Josef Suk (composer)

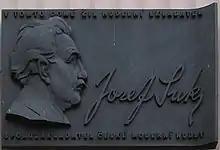
Memorial plaque

Suk's musical style started off with a heavy influence from his mentor, Dvořák. The biggest change of Suk's style came after he reached a "dead end" in his early musical style (music played less of a role in Suk's life outside of his schooling), just before he began a stylistic shift during 1897–1905, perhaps realizing that the strong influence of Dvořák would limit his work. Morbidity was always a large factor in Suk's music. For instance, he wrote his own funeral march in 1889 and it appears significantly also in a major work, the "funeral symphony" "Asrael", Op. 27. "Ripening", a symphonic poem, was also a story of pain and questioning the value of life. Other works, however – such as the music he set to Julius Zeyer's drama "Radúz a Mahulena" – display his happiness, which he credited to his marriage with Otilie. Another of Suk's works, "Pohádka" (Fairy Tale), was drawn from his work with "Radúz a Mahulena". The closest Suk came to opera is in his incidental music to the play "Pod jabloní" (Beneath the Apple Tree).